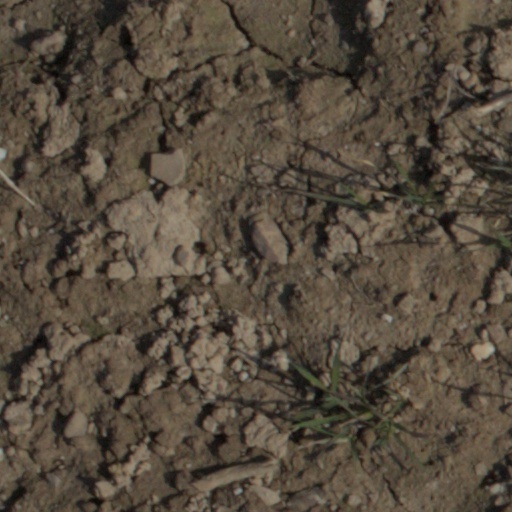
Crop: wheat